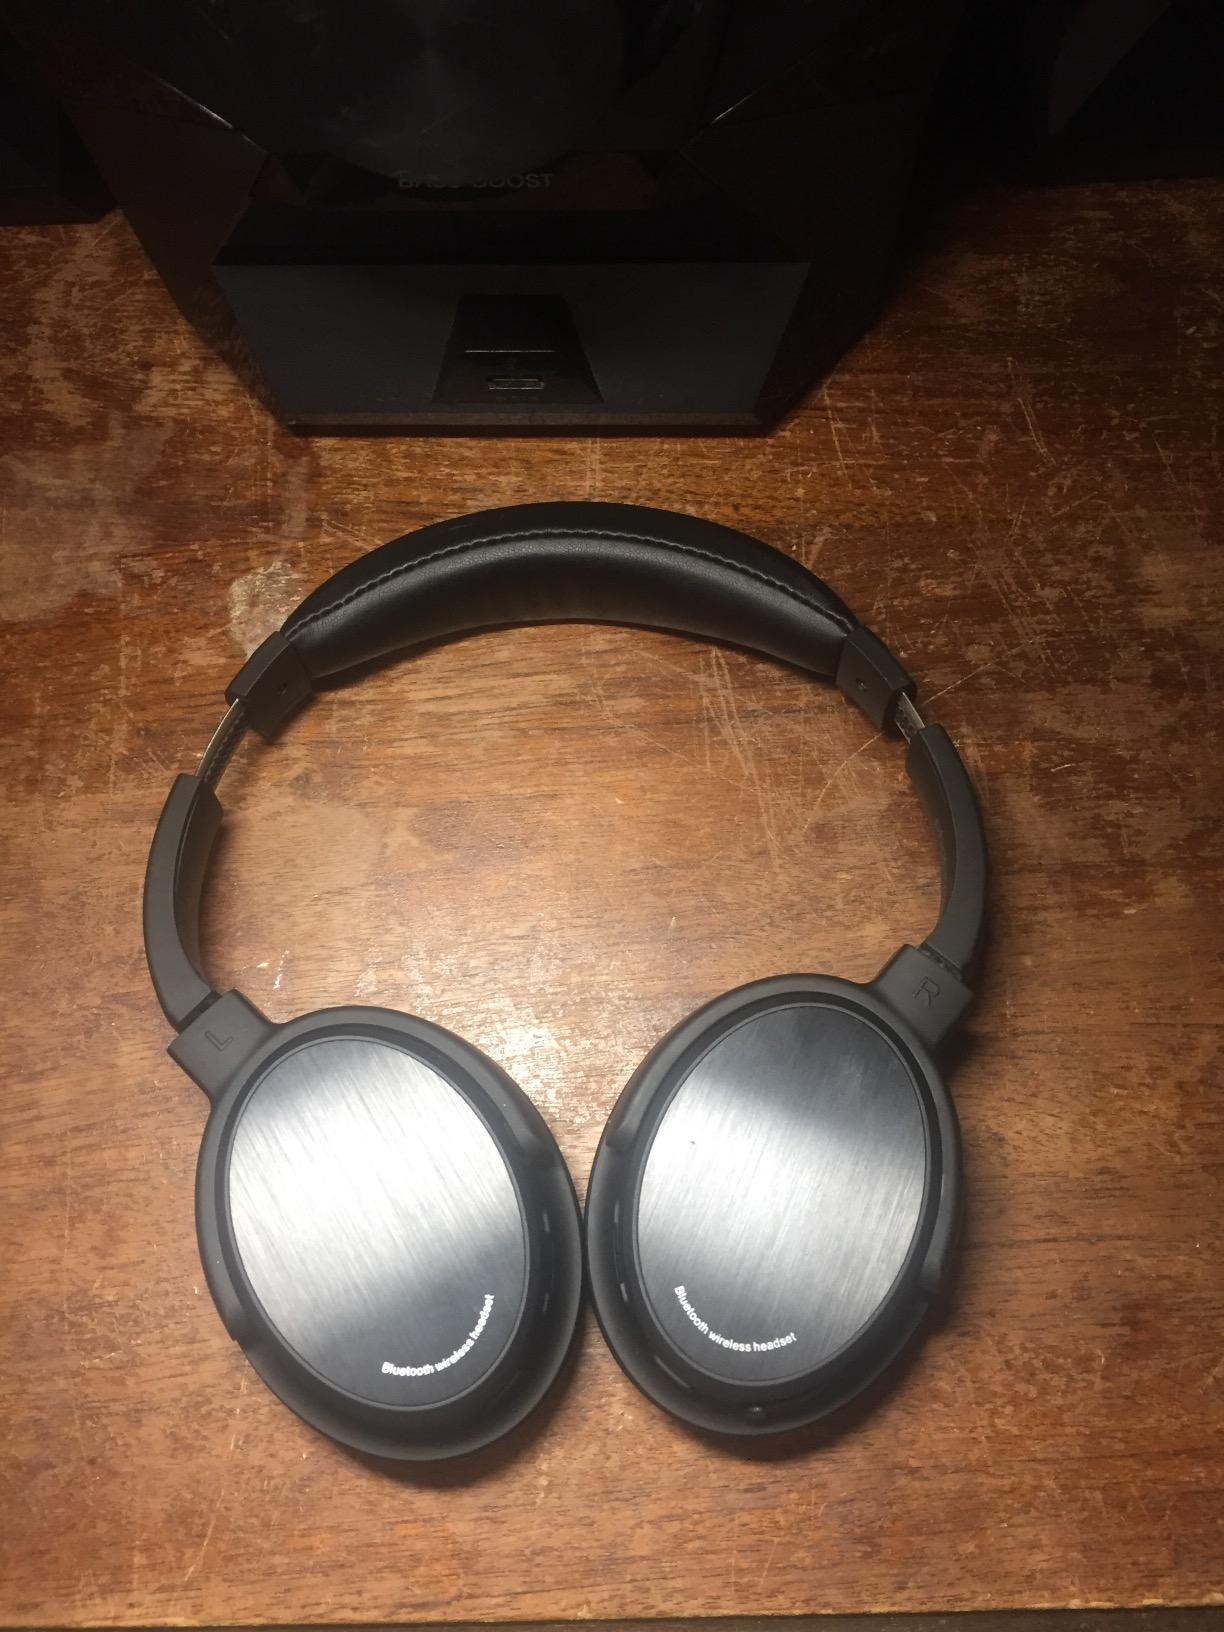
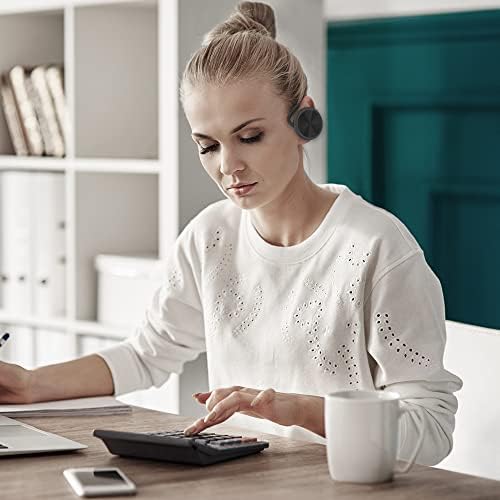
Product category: headphones
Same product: no